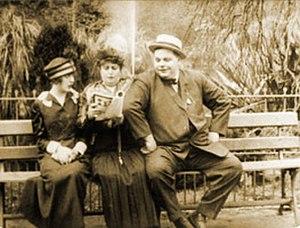
Wished on Mabel est un court métrage américain réalisé par Roscoe Arbuckle et sorti en 1915.